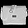
Label: Bag